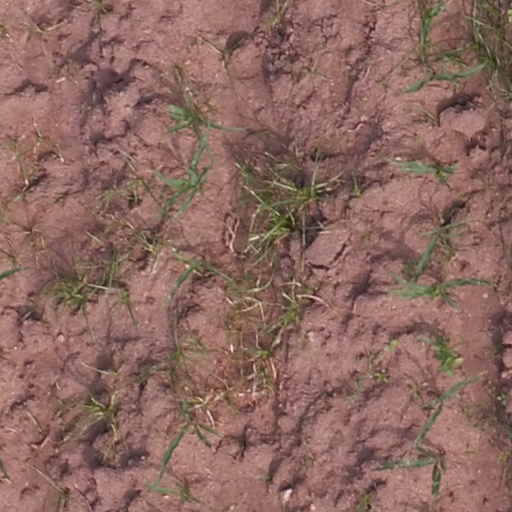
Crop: maize; corn